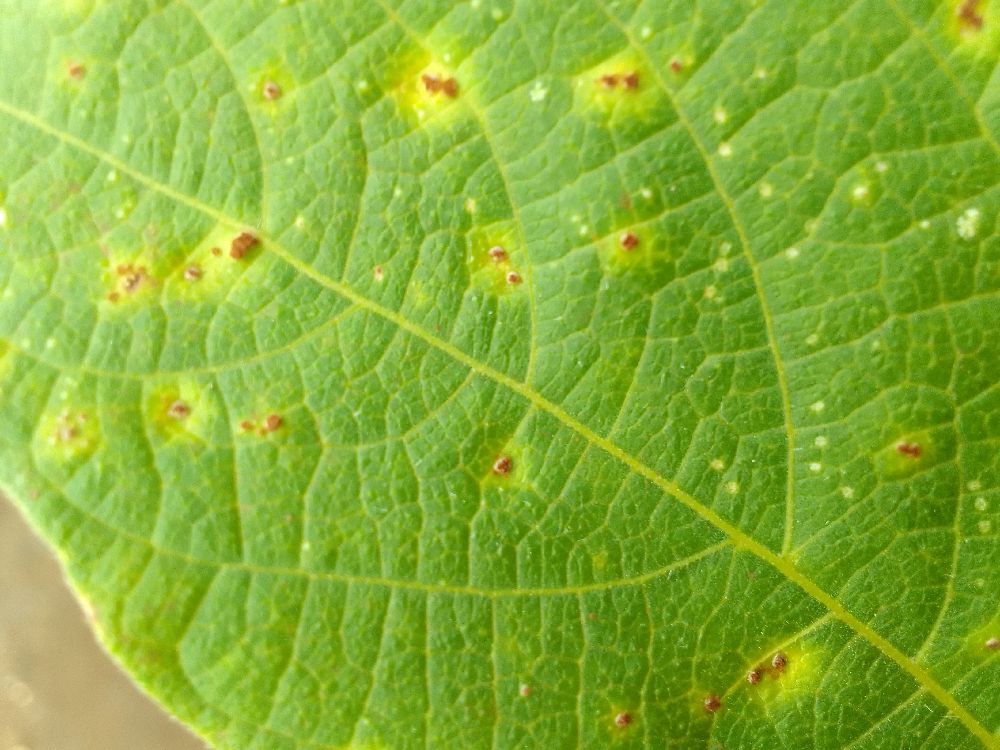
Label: rust